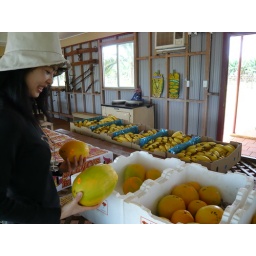
buying fruit at a street stall by a banana plantation